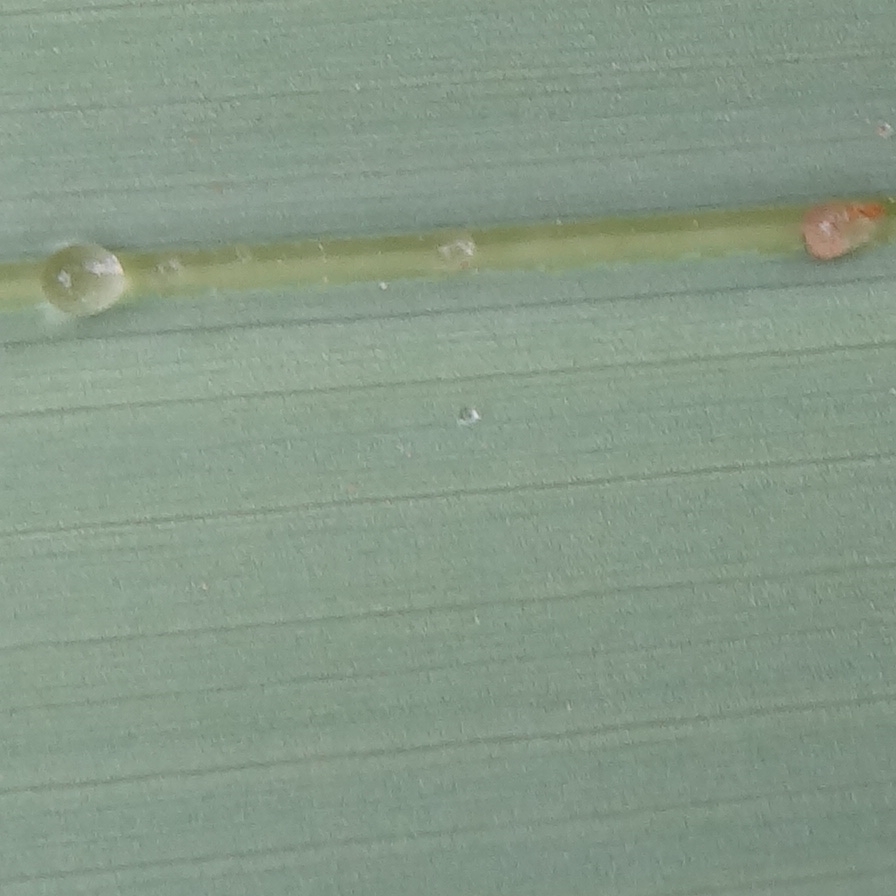
Label: Honey